Soyuz TM-22

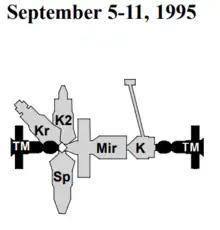
Mir September 5–11, 1995

After two days of autonomous orbital flight, on September 5, the spacecraft docked with Mir after circling from 90-120m out at the -X docking port. After an hour and a half, the crew checked the hatch seals, removed their space suits and entered the station and were welcomed by Anatoly Solovyev and Nikolai Budarin of Mir Principle Expedition 19 with the traditional bread and salt. The crews then began a week of joint work that included a handover from the Mir 19 crew to familiarize Mir 20 with the status of the onboard systems and experiments.